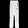
Label: Trouser